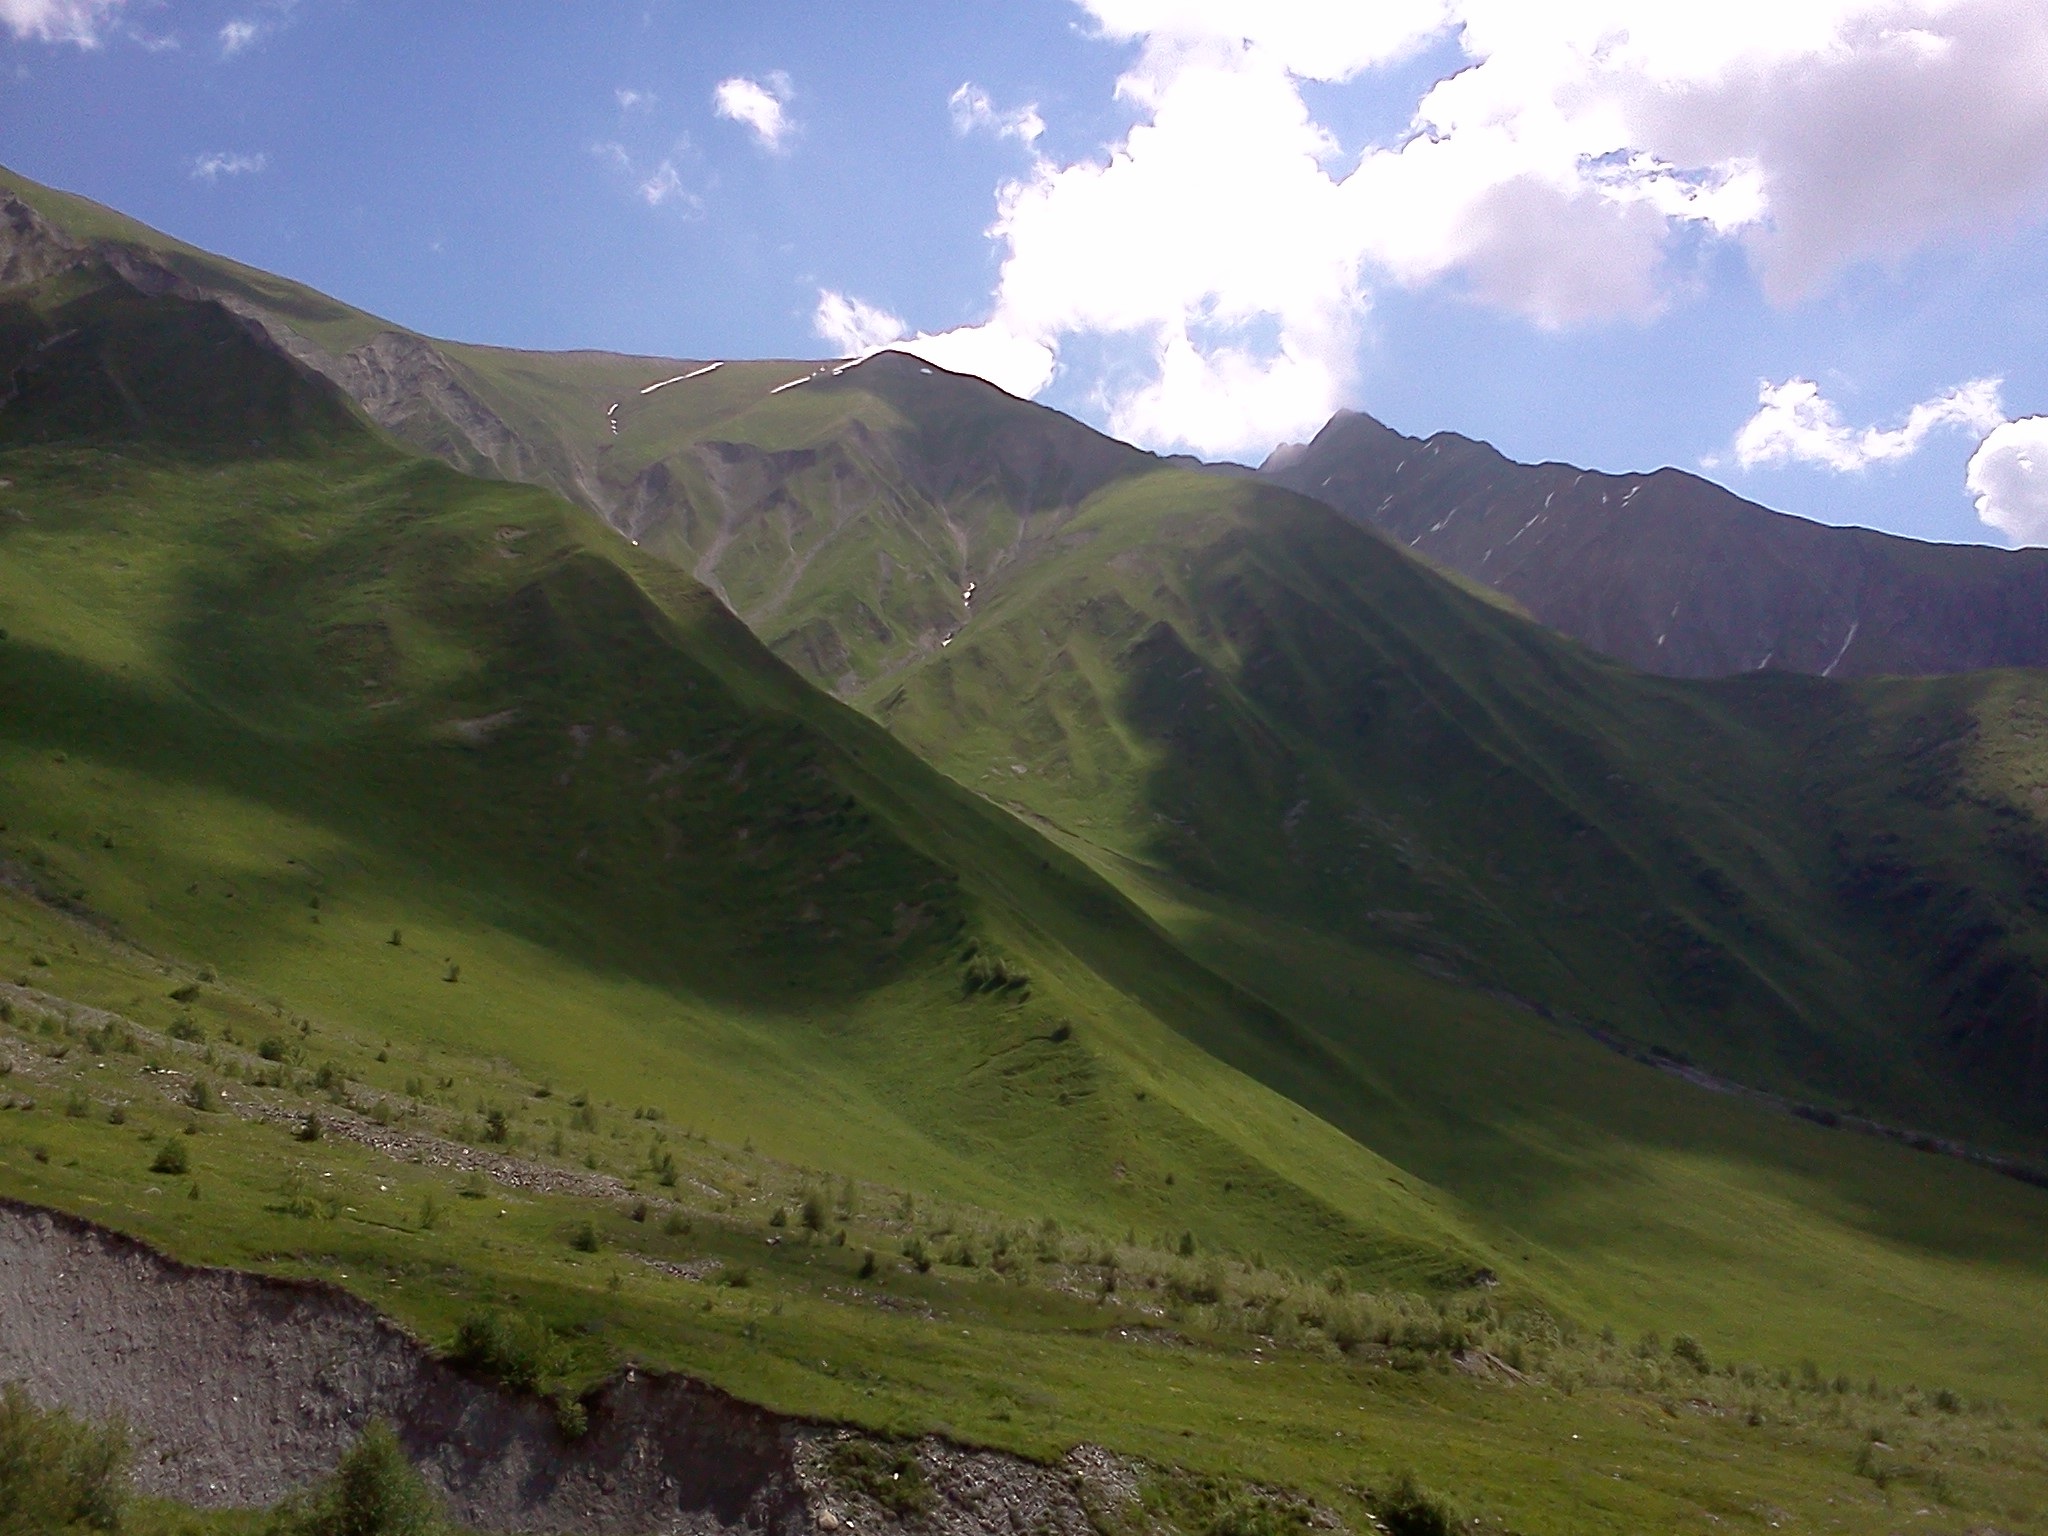
landscape, nature, wilderness, mountain, sky, sun, meadow, hill, lake, valley, mountain range, journey, climbing, reservoir, highland, ridge, height, rocks, clouds, mountains, alps, grassland, plateau, fell, loch, slopes, rural area, greens, landform, dahl, the caucasus, lake district, mountain pass, northern caucasus, south ossetia, geographical feature, atmospheric phenomenon, mountainous landforms